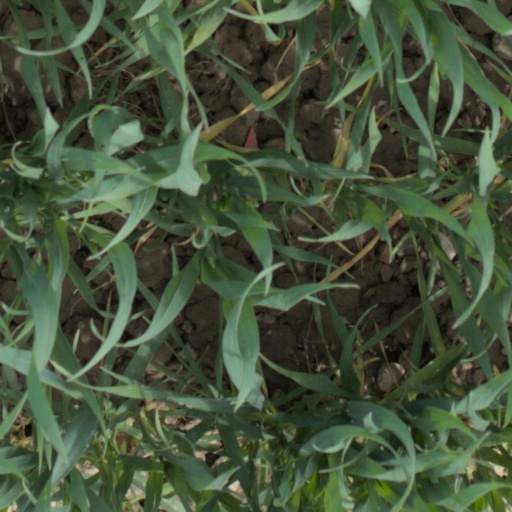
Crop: wheat